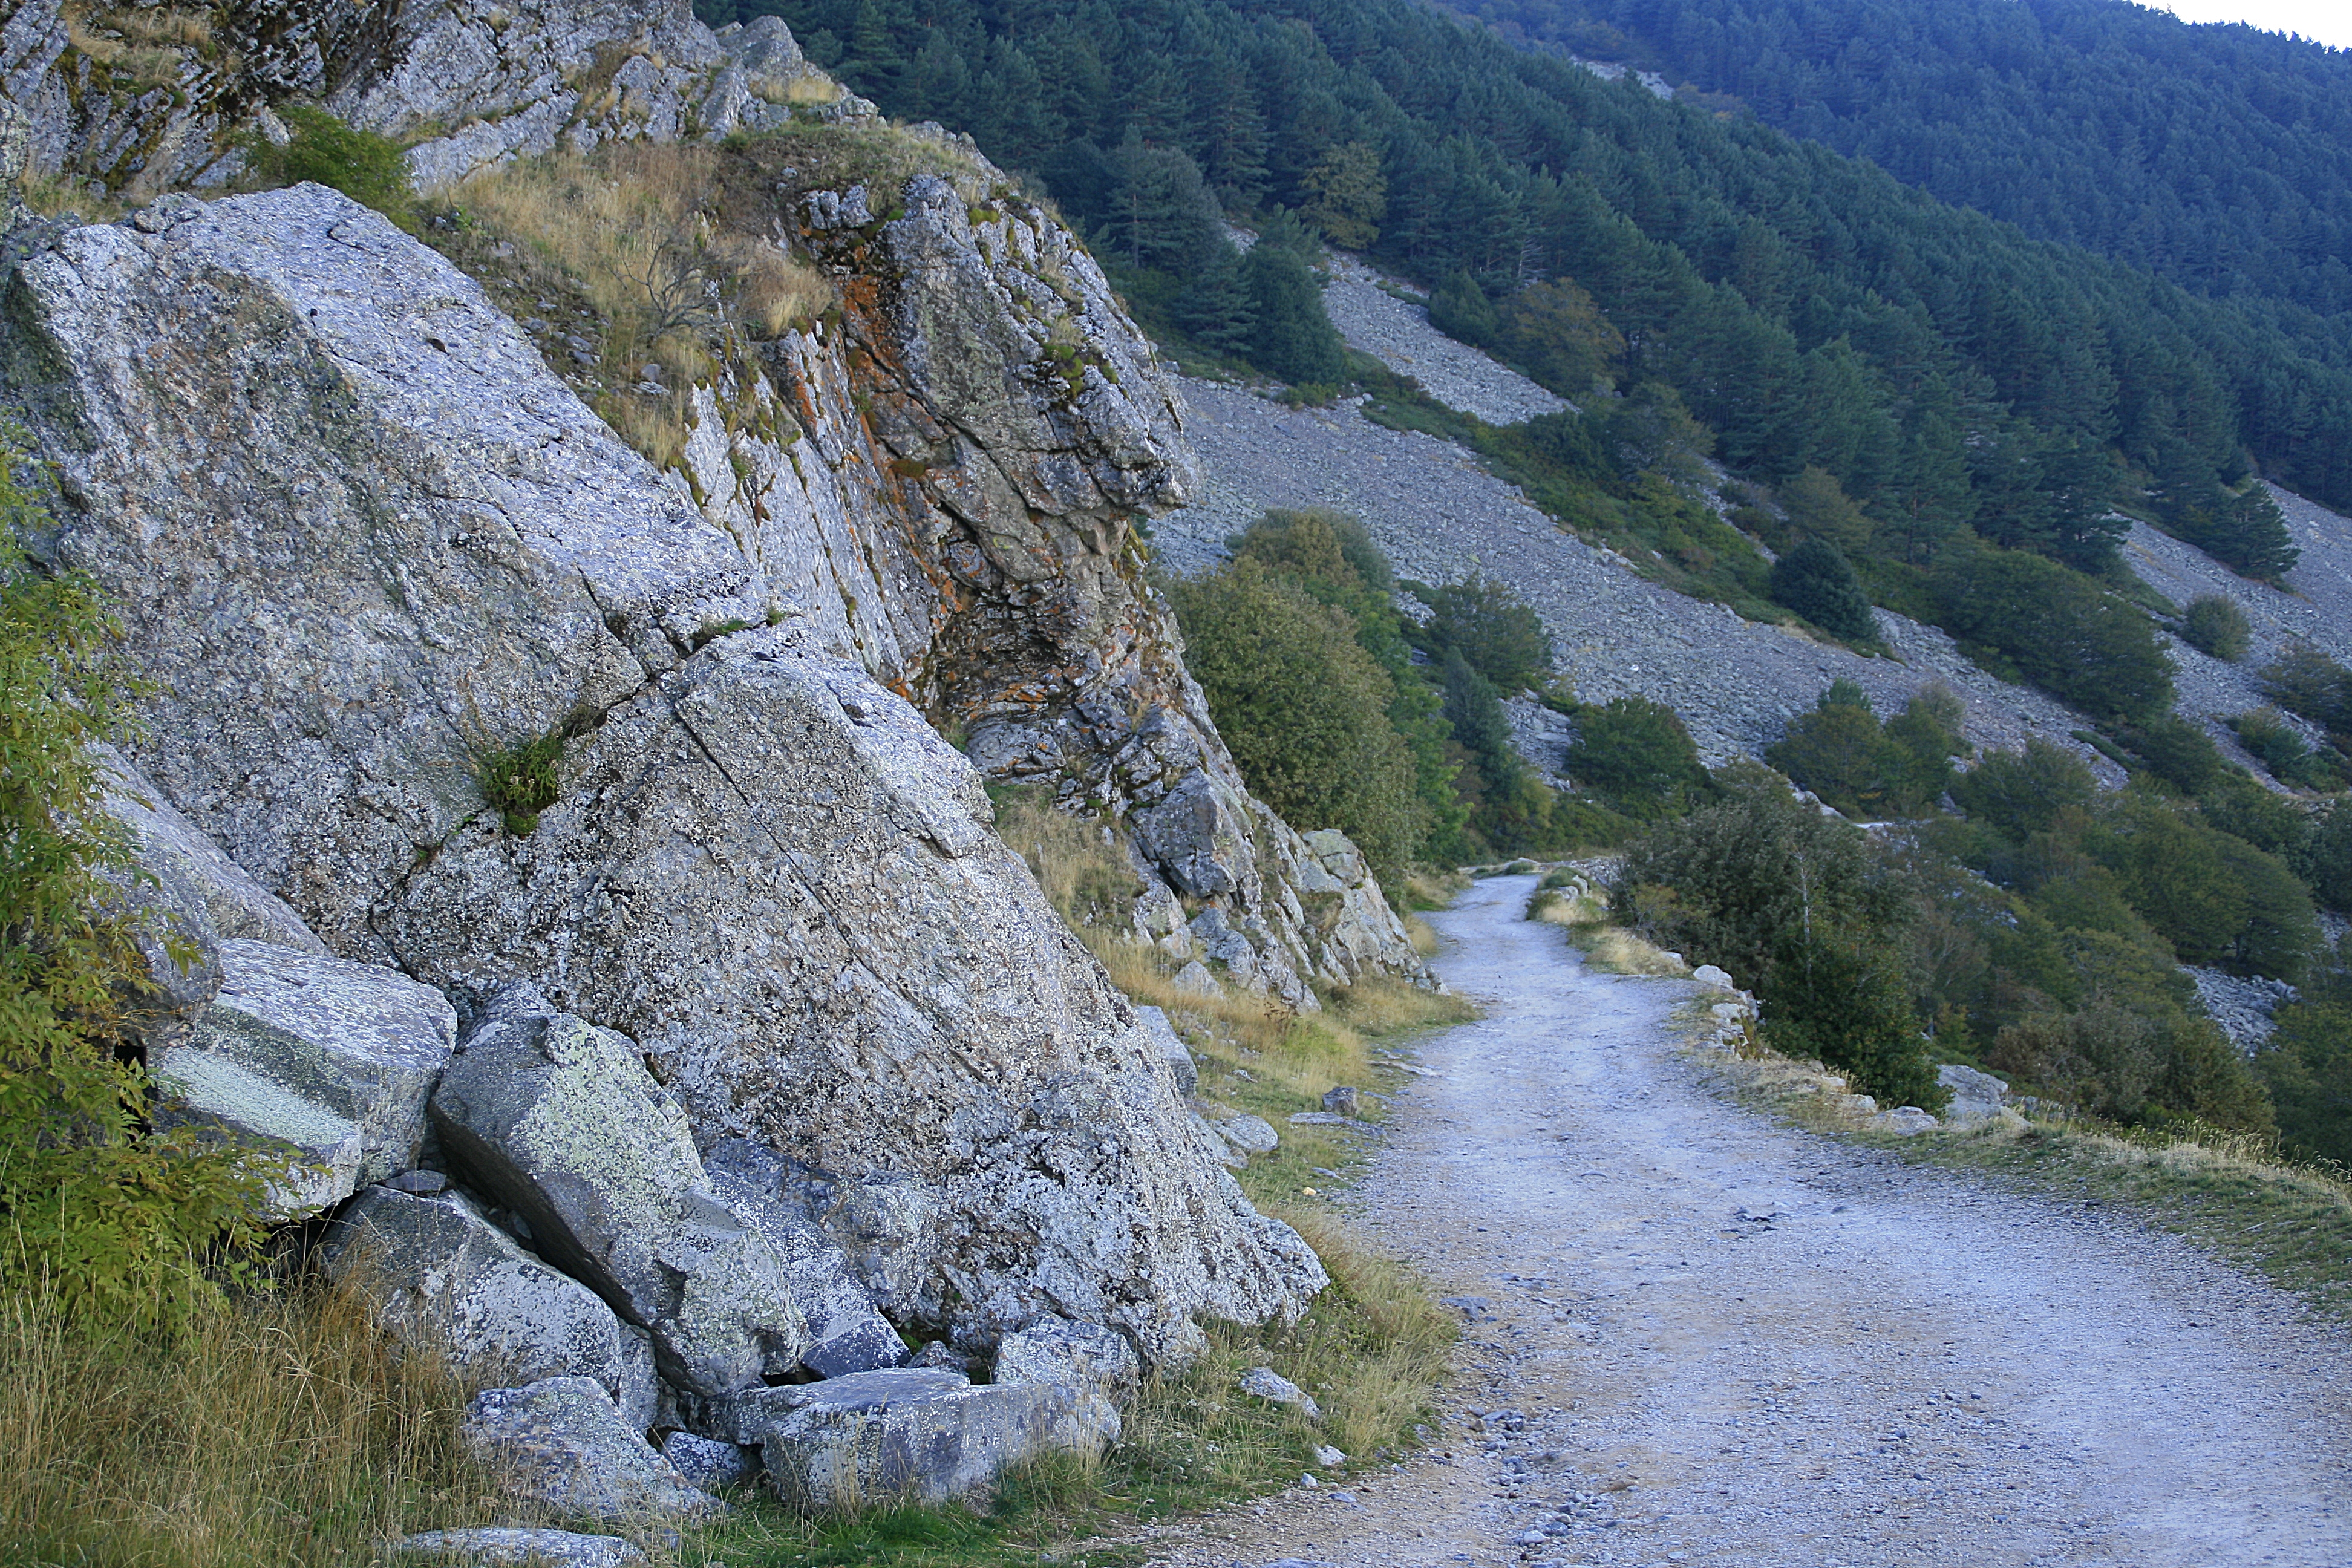
coast, rock, wilderness, walking, mountain, hiking, trail, adventure, valley, mountain range, cliff, terrain, ridge, cool image, geology, alps, plateau, fell, moraine, landform, mountain pass, mountainous landforms, geological phenomenon